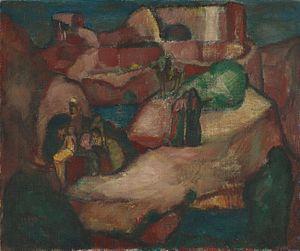
Josef Eberz, né le 3 juin 1880 à Limbourg-sur-la-Lahn et mort à Munich le 27 août 1942, est un peintre et aquafortiste allemand.